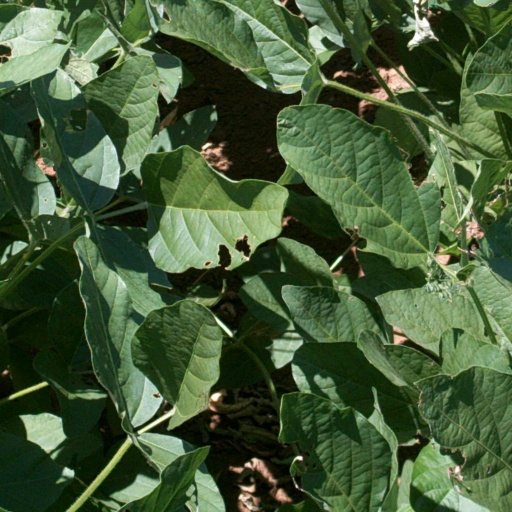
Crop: soybean